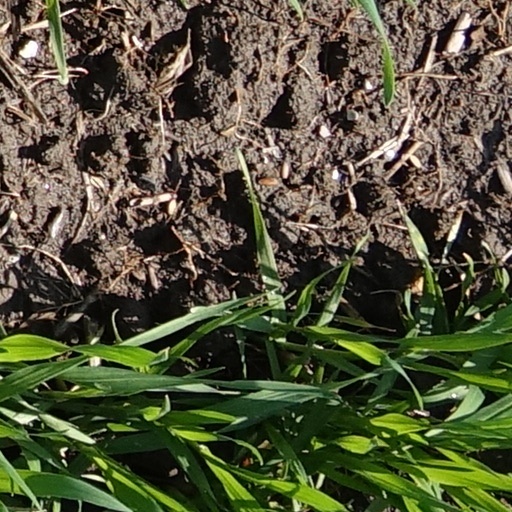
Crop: wheat